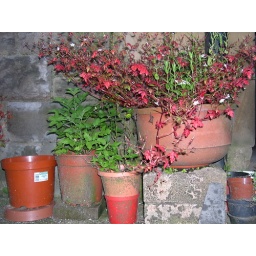
the pots that grew weeds by the back door in lou's garden.